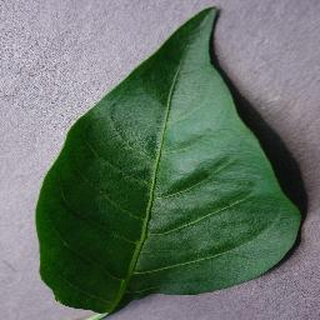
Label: healthy_bell_pepper